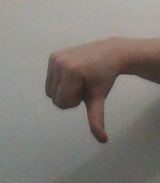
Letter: waw